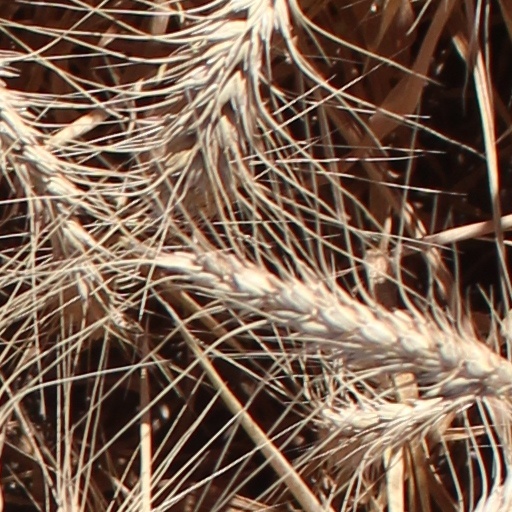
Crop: wheat